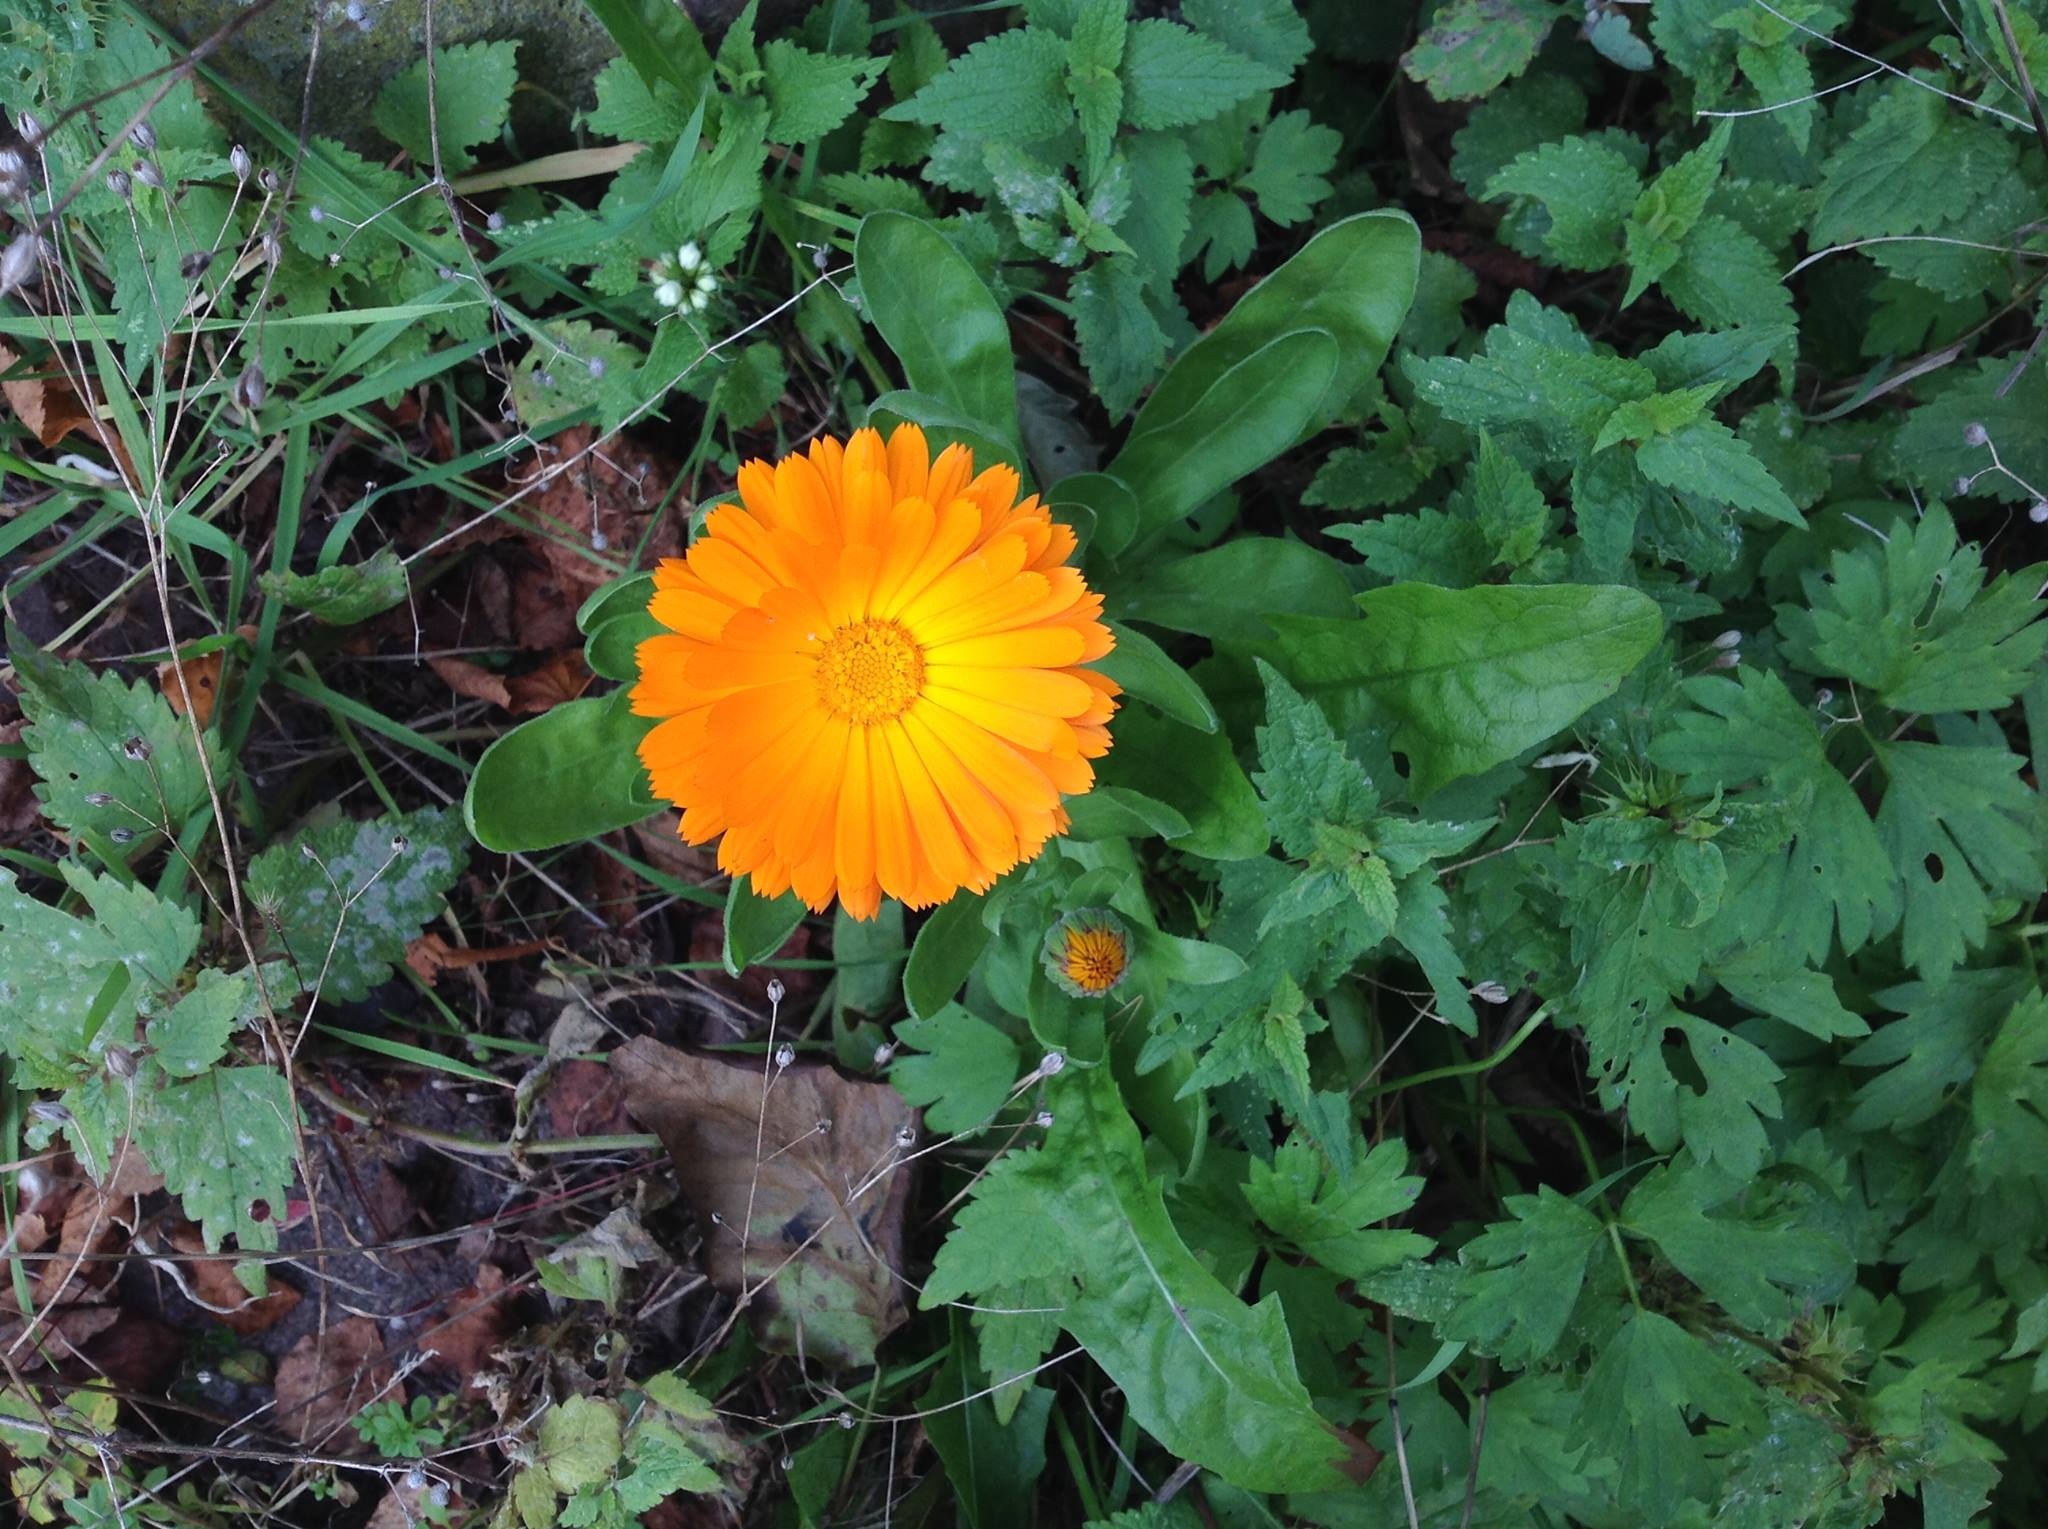
nature, blossom, plant, field, leaf, flower, petal, bloom, botany, garden, flora, wildflower, autumn flower, flowering plant, daisy family, annual plant, land plant